County Römerstadt

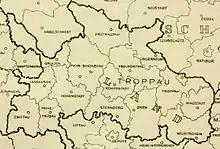
Map of the historic Sudeten counties of Northern Moravia, including that of County Römerstadt

Römerstadt was a county in the Sudetenland administered by the Sudeten Germans during the period from 1938 to 1945.